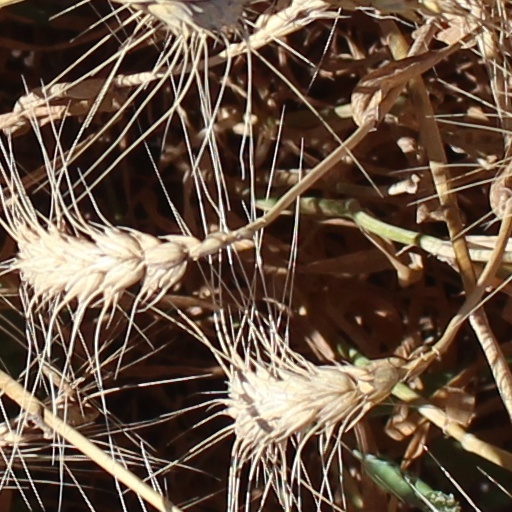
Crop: wheat